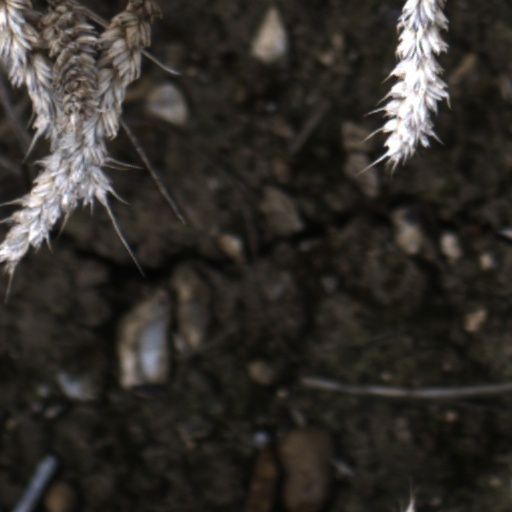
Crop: wheat